HMS Ark Royal (91)

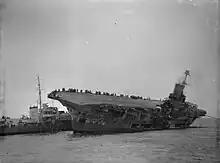
moving alongside the damaged and listing "Ark Royal" to take off survivors

Immediately after the torpedo strike, Captain Maund ordered the engines to full stop, but with the communications knocked out had to send a runner to the engine room. The ship's continued motion enlarged the hole in the hull, and by the time "Ark Royal" stopped she had taken on a great deal of water and begun to list to starboard, reaching 18° from centre within 20 minutes. Considering the list of "Ark Royal", and the fact that other carriers, including "Courageous" and "Glorious", had sunk rapidly with heavy loss of life, Maund gave the order to abandon ship. The crew were assembled on the flight deck to determine who would remain on board to try to save the ship while "Legion" came alongside to take off the rest. As a result, comprehensive damage control measures were not initiated until 49 minutes after the attack. The flooding spread unchecked, exacerbated by covers and hatches left open during evacuation of the lower decks.